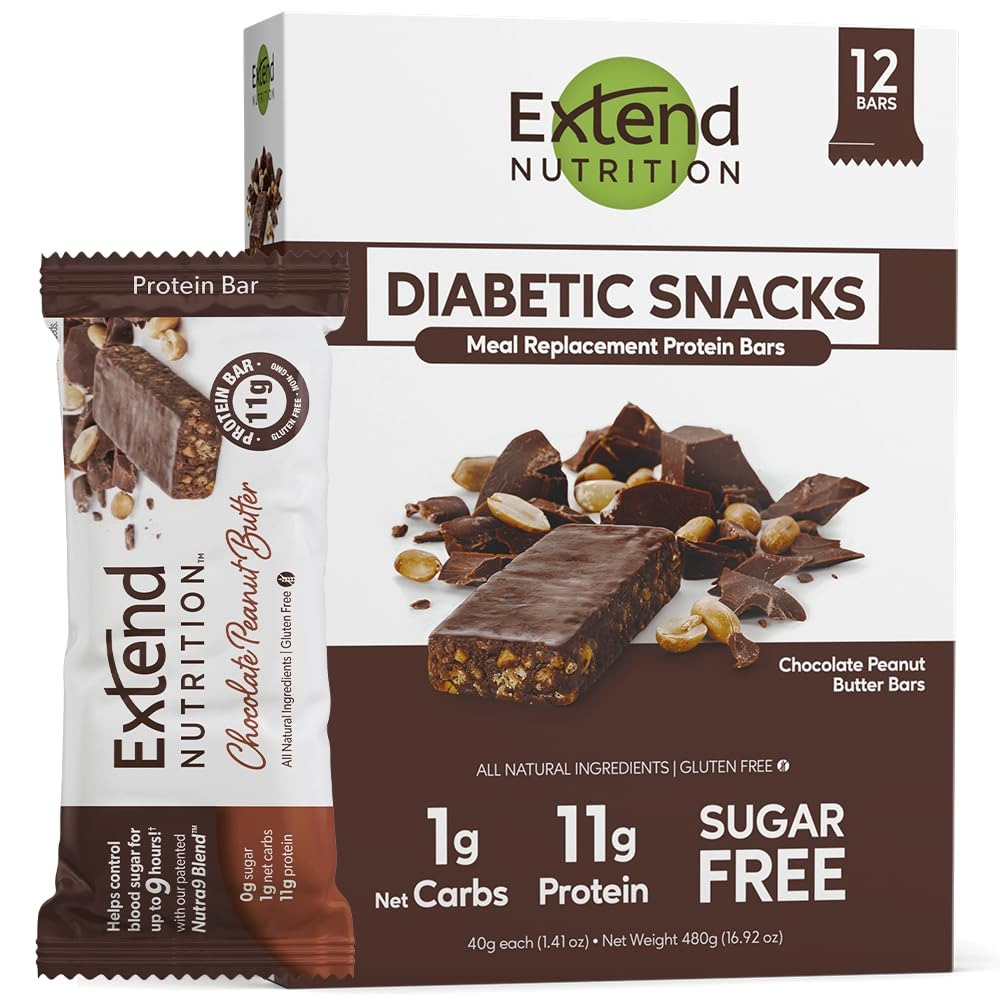
Item Name: Extend Sugar Free Protein Bars, Perfect Diabetic Snacks, High Protein and Fiber, Hunger Control & Steady Energy, Low Carb, Keto Friendly, Chocolate Peanut Butter, 12 Count
Bullet Point 1: HUNGER CONTROL + STEADY ENERGY: Extend Bar help to control blood sugar for up to 9 hours. Stable blood sugar is key to appetite control and healthy long lasting energy.
Bullet Point 2: PERFECT DIABETIC SNACKS FOR ADULTS & KIDS: Extend Nutrition's sugar free protein bars are the best sugar free snack for diabetes. Doctors and dieticians recommend these low carb snacks to aid with blood sugar support, which helps reduce blood sugar swings and lower episodes of hypoglycemia and hyperglycemia.
Bullet Point 3: FITS MOST DIETS: Extend bars are high protein, sugar free, low carb, low glycemic, gluten free, low calorie, high fiber, keto friendly, and a great fit for intermittent fasting. Each Extend sugar free protein bar contains 11g protein, 0g sugar, 6g fiber, 1 net Carb and only 160 calories.
Bullet Point 4: ALL NATURAL INGREDIENTS: Extend Bar’s science-backed formulation provides you with great tasting protein bars for your on-the-go active lifestyle. Made with quality protein and no artificial flavors or sweeteners (and erythritol free), they are clean, satisfying and energizing.
Bullet Point 5: PERFECT ANYTIME BAR: Extend Bars are a terrific on-the-go breakfast, between meal snack, meal replacement, pre-exercise and bedtime snack.
Bullet Point 6: GREAT TASTE: Great taste is why people come back to Extend Nutrition sugar free protein bars again and again and enjoy them as part of their daily healthy snack regimen.
Product Description: Extend Nutrition Chocolate Peanut Butter sugar free protein bars are clinically proven to help blood sugar control for up to 9 hours, unmatched by any other low sugar protein bar. Extend high protein bars provide unrivalled hunger control and steady energy. They are also great diabetic snacks for adults and kids as they help limit unhealthy hunger cravings, provide healthy long-lasting energy and reduce blood glucose spikes. These sugar free, low carb, keto, diabetes friendly snacks fit most diets including intermittent fasting, calorie restricted, paleo, and point systems. There are 12 bars in a pack and each Extend high protein bar contains 11g protein, 0g sugar, 6g fiber, 160 calories, and 1g net carbs. They are sweetened with stevia and monk fruit extract and contain no artificial flavors or sweeteners and are erythritol free. They are great when enjoyed as a quick on-the-go breakfast, between meal snack, meal replacement or bedtime snack. If you are looking for support during endurance activities, enjoy an Extend sugar free high protein bar 30 minutes before activity to provide the body with healthy, long-lasting energy. Doctors and dieticians recommend these gluten free snacks as the perfect bar to help lower episodes of hypoglycemia and hyperglycemia. Our great tasting diet bars are great for people who are looking for a healthy alternative to sugar-loaded chocolate candy bars and sugar loaded protein bars. Our zero sugar bars are just the ticket when you're looking for a GLP-1 boost and protein bars low sugar high protein for weight loss, steady energy and are diabetic friendly. Enjoy the flavors of Yogurt & Berry, Chocolate Peanut Butter, Chocolate & Caramel, Rich Chocolate and Peanut Butter.
Value: 16.92
Unit: Ounce

Price: 27.99